Steve Beaton

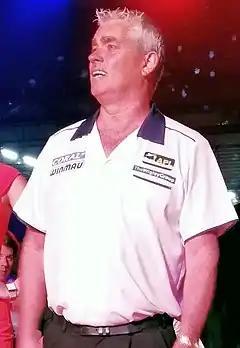
Beaton at the 2018 Dutch Darts Masters

Steve Beaton (born 5 April 1964) is an English former professional darts player who competes in World Seniors Darts (WSD) events. Nicknamed "the Bronzed Adonis", Beaton formerly formerly competed in British Darts Organisation (BDO), World Darts Federation (WDF) and Professional Darts Corporation (PDC) tournaments. He is a former BDO World Champion, having won the 1996 World Championship. He was ranked BDO world number one in 1993 and 1994.